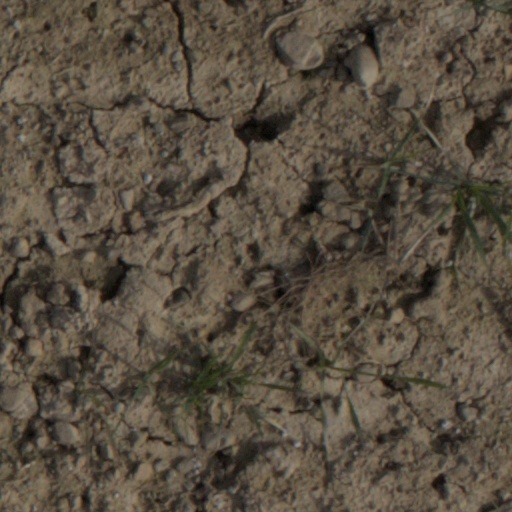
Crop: wheat